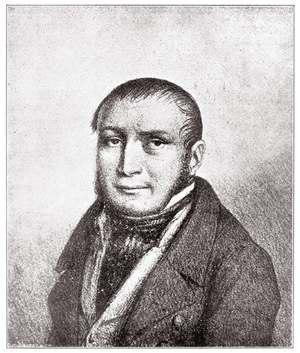
Bertrand François Mahé, comte de La Bourdonnais, né à Saint-Malo le 11 février 1699 et mort à Paris le 10 novembre 1753, est un officier de marine français, amiral de France. Engagé jeune au service de la Compagnie française des Indes orientales, il se distingue une première fois lors de la prise de Mahé en 1724. Nommé Gouverneur général des Mascareignes pour le compte de la Compagnie des Indes en 1733, il prend son poste en 1735 et modernise, à renforts de grands travaux, les établissements français des mers de l'Inde, l'Isle de France et l'île Bourbon. Ces travaux lui valent l'hostilité de certains directeurs de la Compagnie, à Paris, en raison de leur coût.
Louis Charles Mahé de La Bourdonnais, parfois abrégé en Charles de La Bourdonnais, né vers 1796 à l'île de La Réunion et mort le 13 décembre 1840 à Londres, est un joueur d'échecs français.
Le championnat du monde d’échecs est une épreuve destinée à déterminer le champion du monde pour le jeu d’échecs. Ce championnat existe depuis 1886.